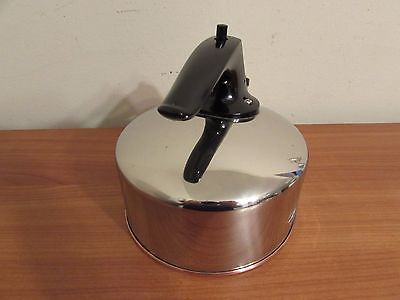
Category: kettle